Torre Latinoamericana

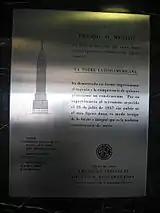
Commemorative plaque for the 1957 earthquake

The project was designed and executed by Dr. Leonardo Zeevaert and his brother Adolfo Zeevaert, Mexican civil engineers born in Veracruz. Nathan M. Newmark was the main consultant. Its design consists of a steel-frame construction and deep-seated piles, which were necessary given Mexico City's frequent earthquakes and muddy soil composition, which makes the terrain tricky to build on. Before construction, both engineers carried out a number of soil mechanics studies in the construction site, and designed the structure accordingly. Today this is common and even mandatory practice, but at the time it was quite an innovation.